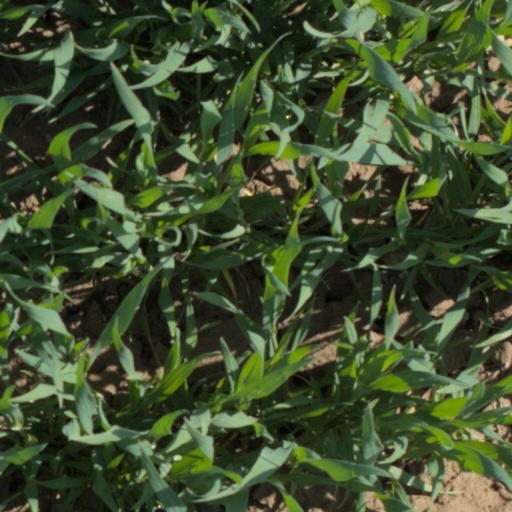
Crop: wheat